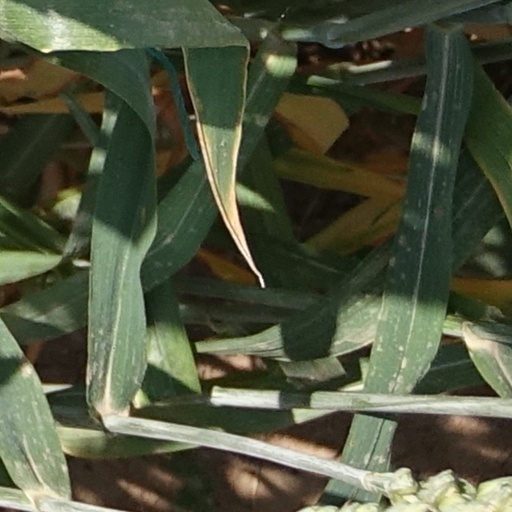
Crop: wheat